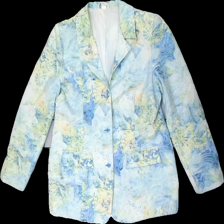
View: front
Type: Blazer
Category: Ladies
Brand: Missing
Colors: Blue, Green, White, Multicolor
Material: 70% cott, 30% poly
Cut: Regular
Size: 44
Stains: Major
Damage: Stains
Damage location: top center
Price range: <50
Recommended usage: Export
Description: Colorful blazer. No brand, size 44. Poor condition.